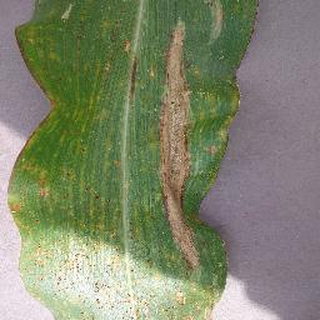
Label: corn_northern_leaf_blight